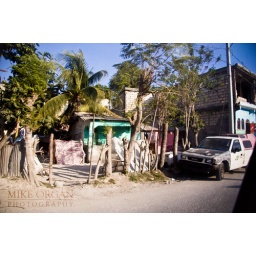
Majority of my shots of the town were in a truck through dirty windows, so not the best pictures